Armenian Cypriots

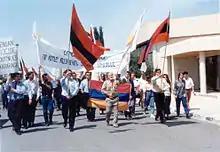
Demonstration on the Armenian genocide and Nagorno-Karabakh in 1993

With the unfailing support of the government, the small yet industrious Armenian community of Cyprus gradually managed to recover from its losses and continued to prosper in the remaining urban areas, contributing culturally and socioeconomically to the development. On 24 April 1975, Cyprus became the first European country to recognise the Armenian genocide with Resolution 36/1975; two more resolutions followed, Resolution 74/1982 and Resolution 103/1990, with the latter declaring 24 April as a National Remembrance Day of the Armenian genocide in Cyprus. Over the past decades, the dynamics of the Armenian-Cypriot community have changed with the increased number of marriages with Greek-Cypriots and other non-Armenians, and the arrival over the last 30–35 years of thousands of Armenian political and economic immigrants because of the civil war in Lebanon, the insurgencies in Syria, the Islamic revolution in Iran and the Iran–Iraq War, as well as after the Spitak earthquake and the dissolution of the Soviet Union; some of them have settled permanently in Cyprus. According to the European Charter for Regional or Minority Languages of the Council of Europe, the Armenian language – the mother tongue of the vast majority of Armenian-Cypriots – was recognised as a minority language of Cyprus on 1 December 2002. Today, it is estimated that the Armenians living in Cyprus number about 3,500. In Cyprus there is also a small number of Armenians coming from Ethiopia, Greece, Kuwait, Turkey and the United Kingdom.